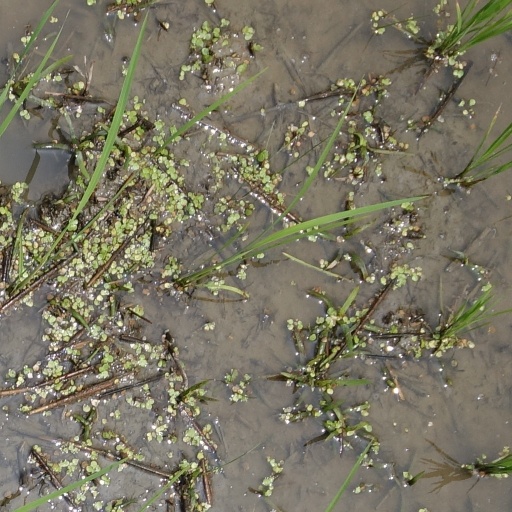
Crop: rice